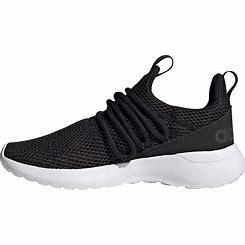
Brand: Adidas
Model: Lite Racer Adapt 3